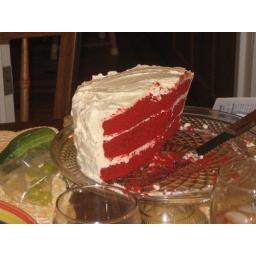
Homemade red velvet cake by mom for Stephanie's birthday. Excellent!